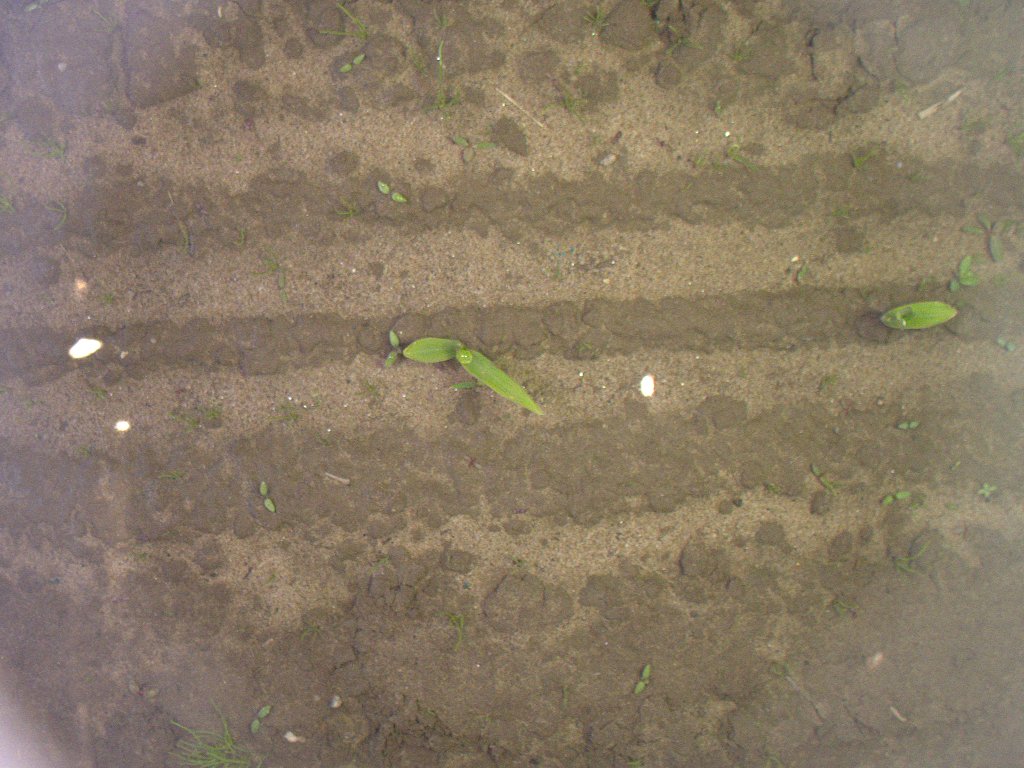
Crop: maize
Objects: maize, stem_maize, maize, stem_maize